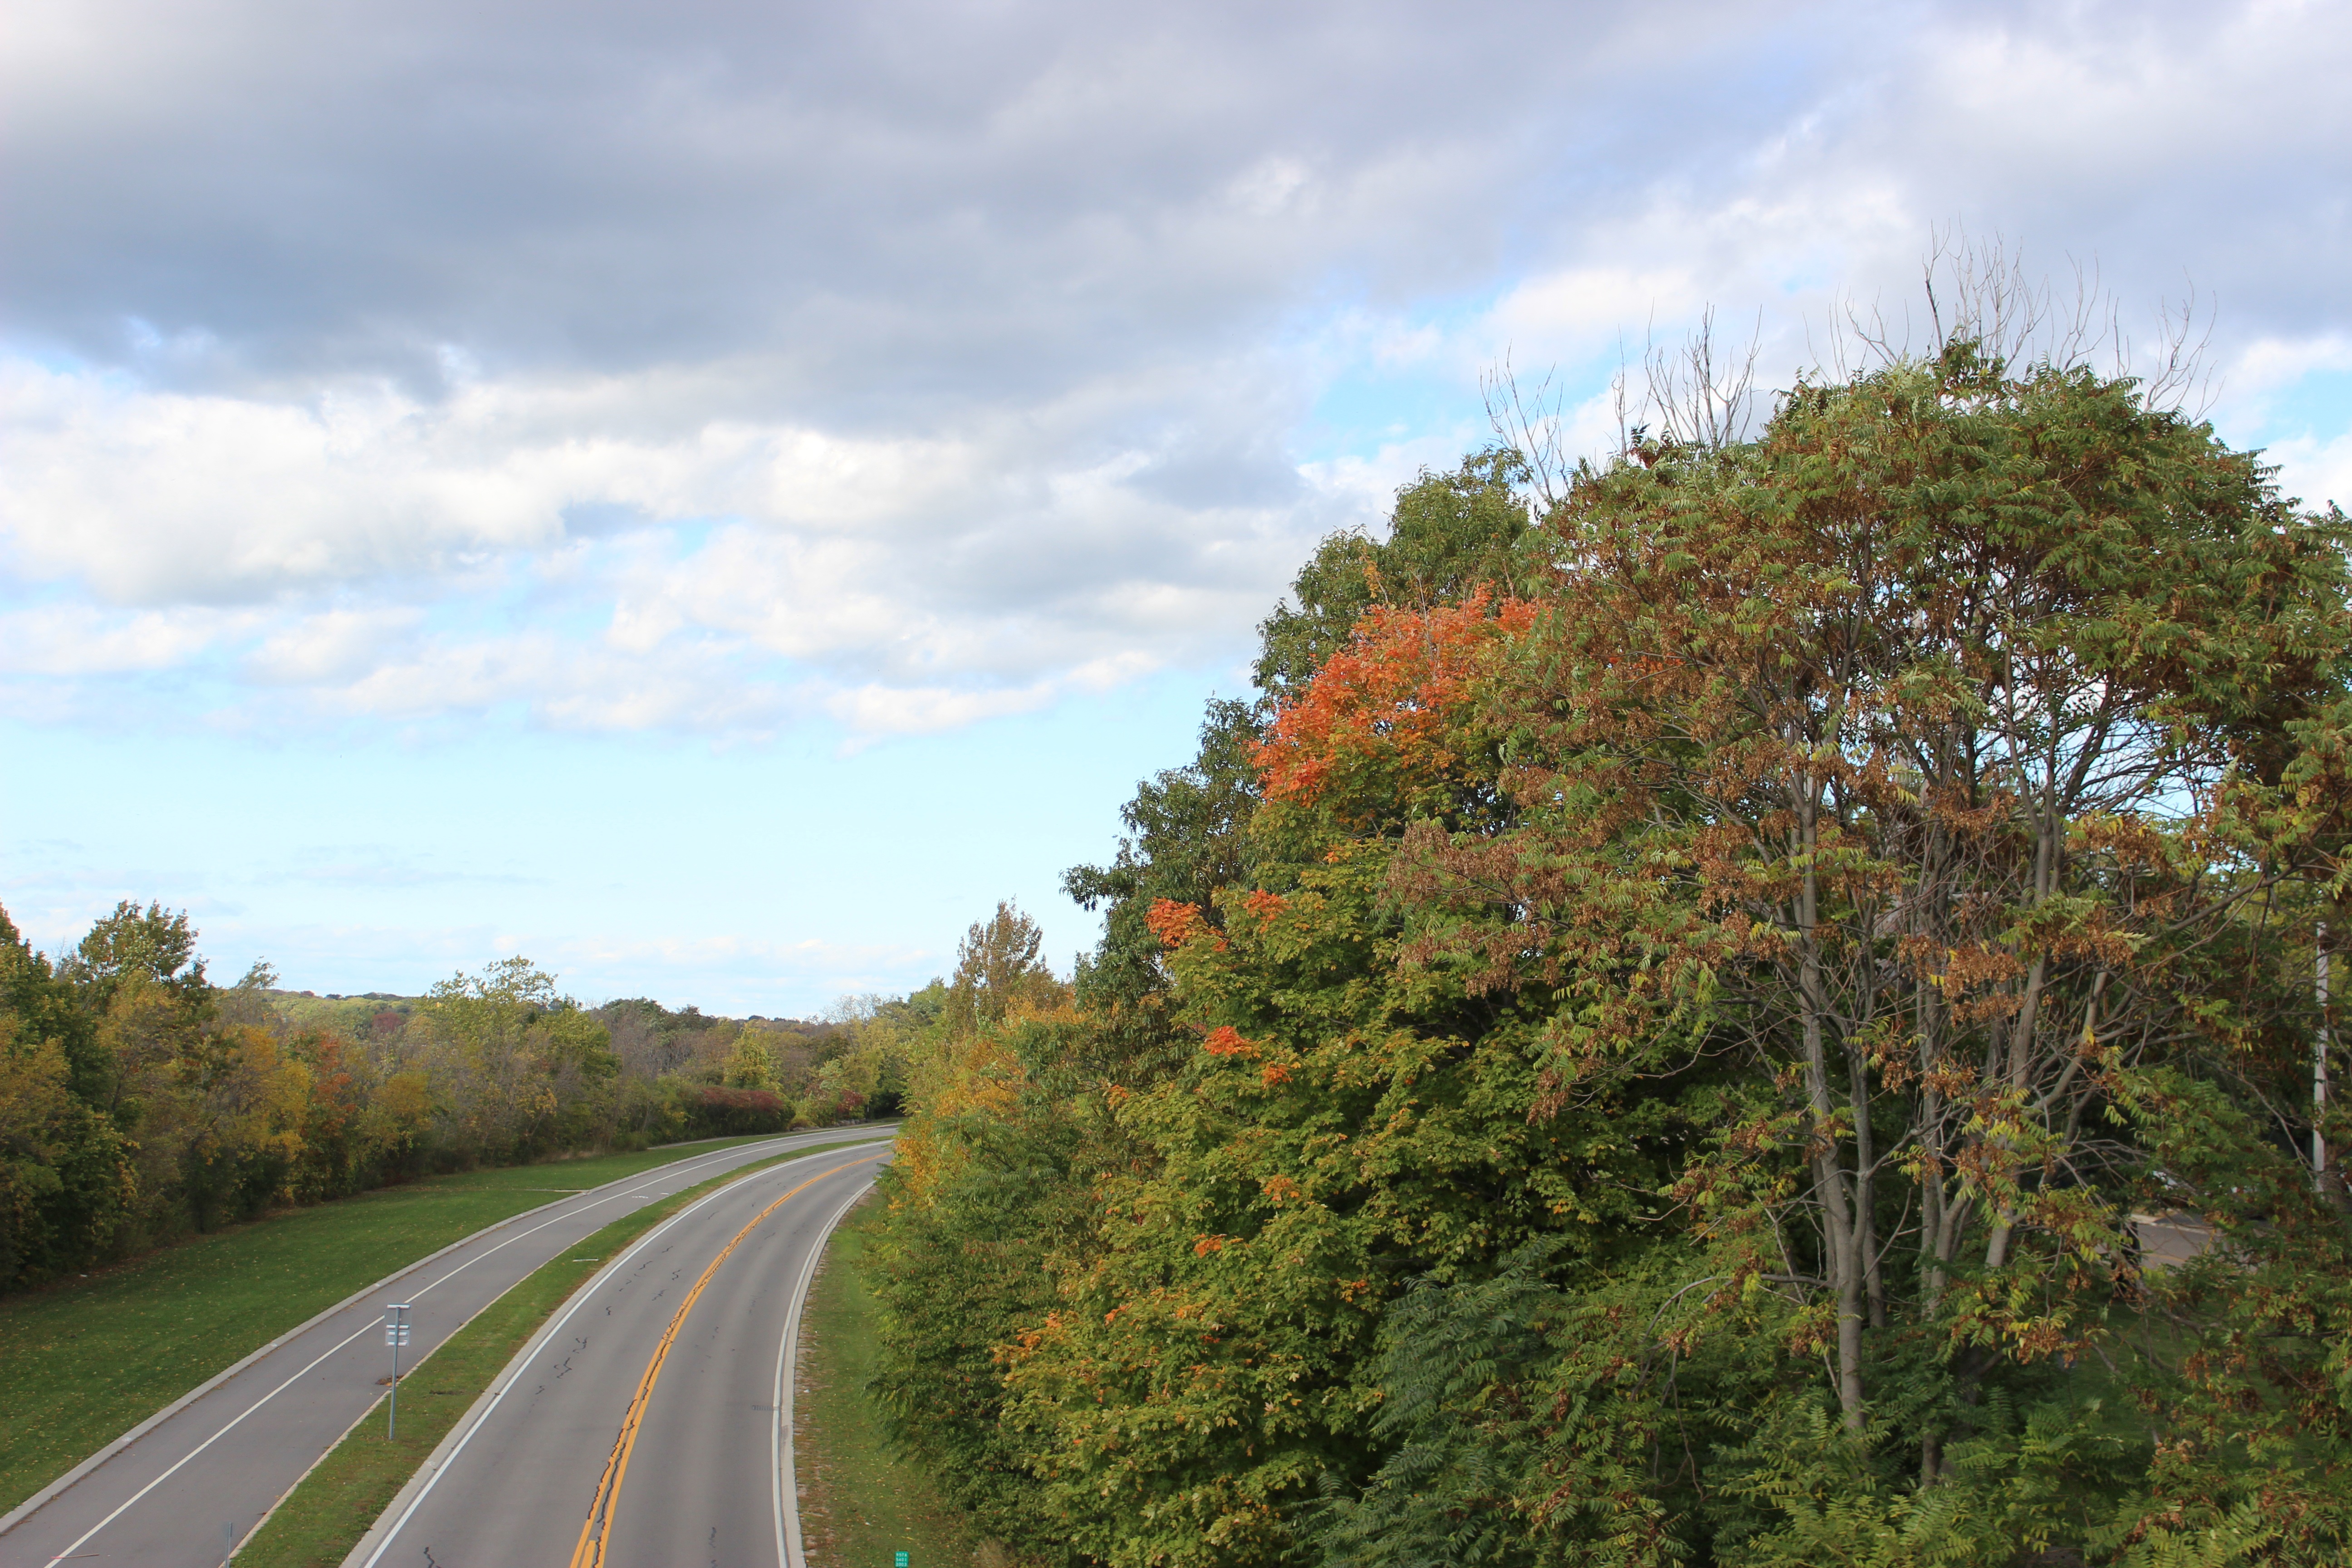
landscape, tree, nature, forest, grass, outdoor, plant, sky, road, street, meadow, leaf, hill, view, highway, travel, rural, autumn, scenery, open road, trees, clouds, infrastructure, ecosystem, rural area, woody plant